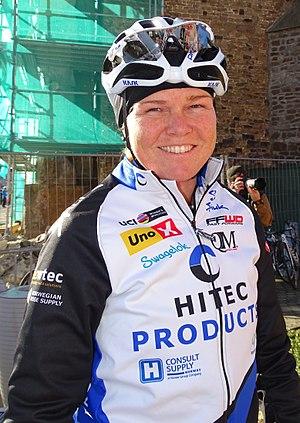
Reportage réalisé le mercredi 2 mars à l'occasion du départ du Samyn des Dames 2016 et du Samyn 2016 à Quaregnon, Belgique.